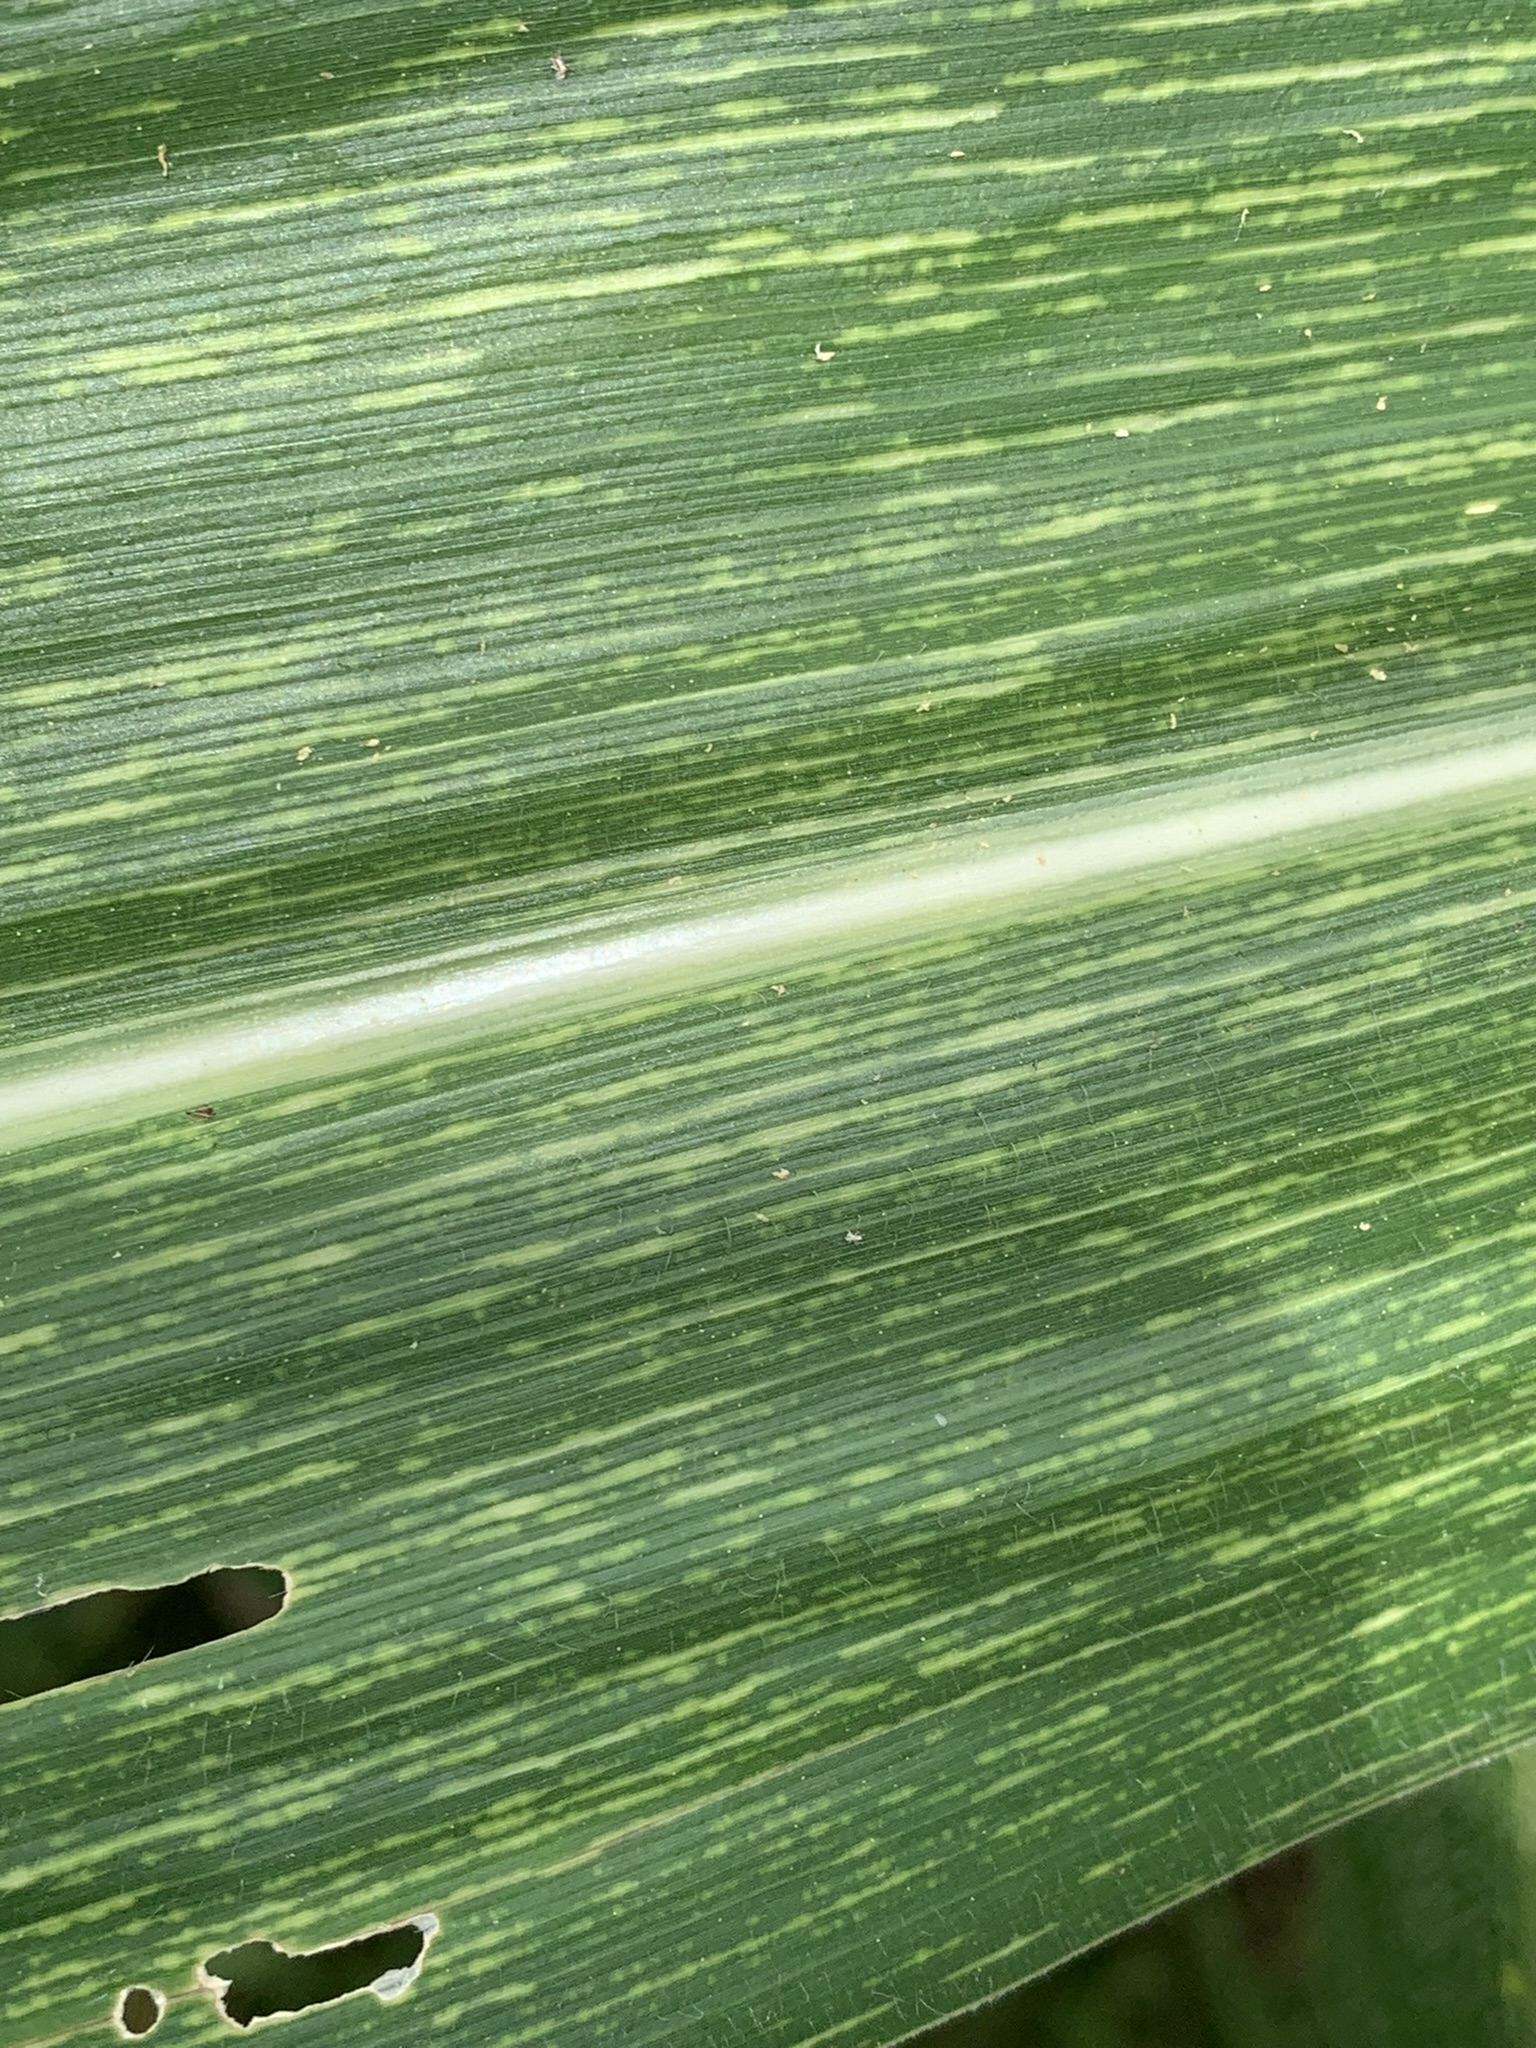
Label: MSV